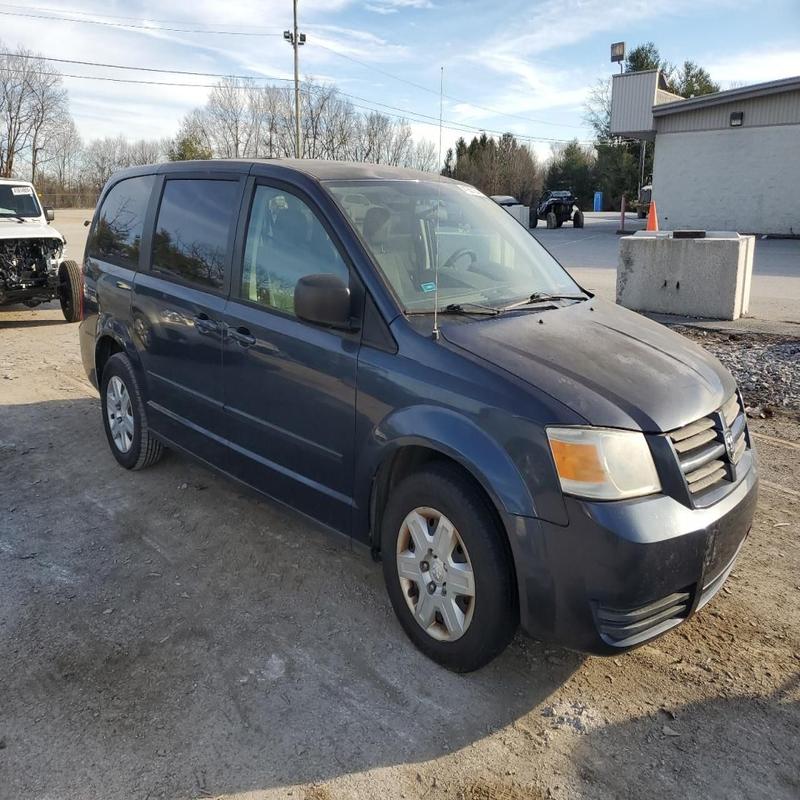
Aucun dommage détecté.
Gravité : aucun